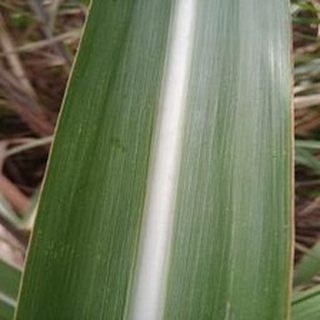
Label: healthy_sugarcane